Answer in natural language. Is black colour tv stand to the right of coffee table? Choose between the following options: no or yes
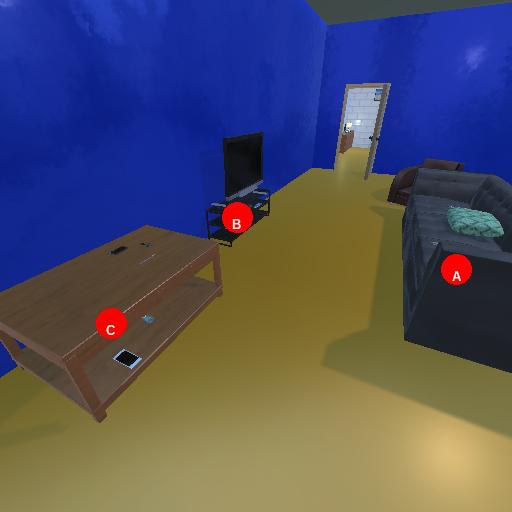
<answer>yes</answer>